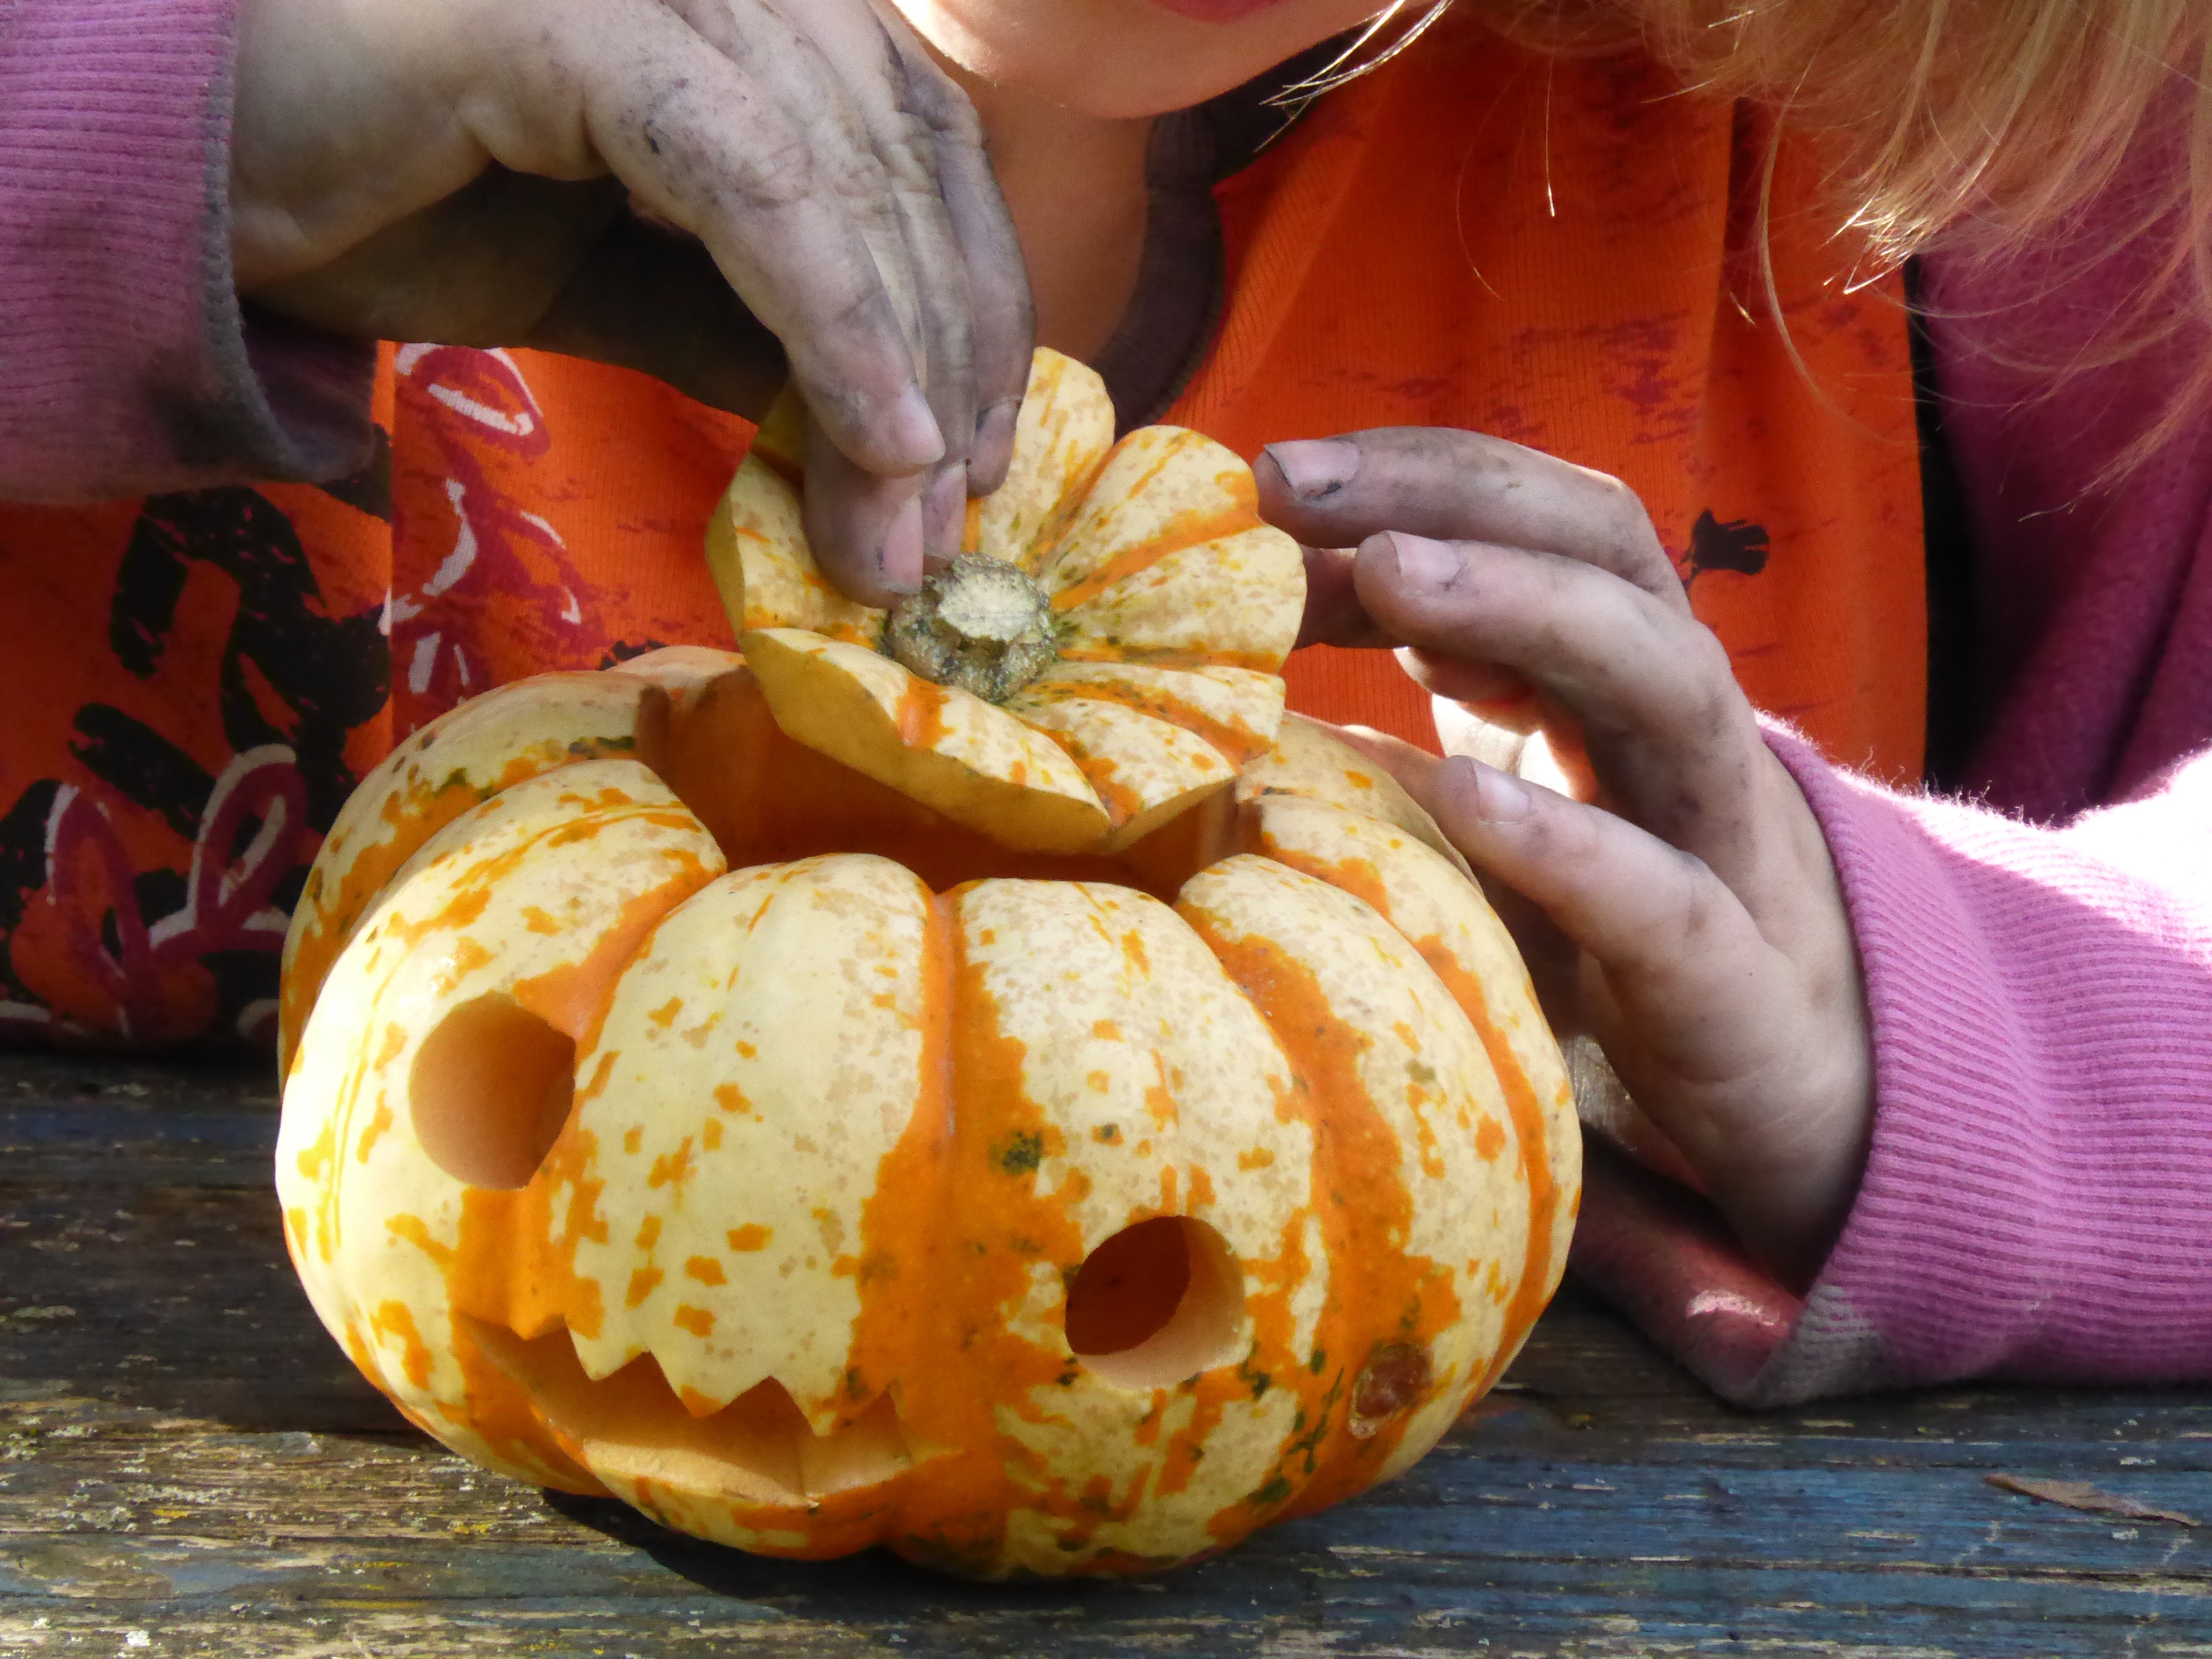
girl, play, food, produce, autumn, pumpkin, halloween, children, calabaza, carving, tinker, play outside